January 2017 Central Italy earthquakes

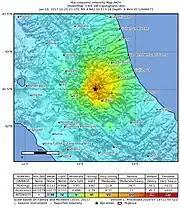
Shakemap of the strongest earthquake on 18 January 2017.

The quakes occurred in a seismic gap which is located between the areas hit by the August 2016 earthquake, the October 2016 earthquakes and the one in Umbria and Marche in 1997. In that gap, no strong earthquake happened for more than 100 years until 2016.